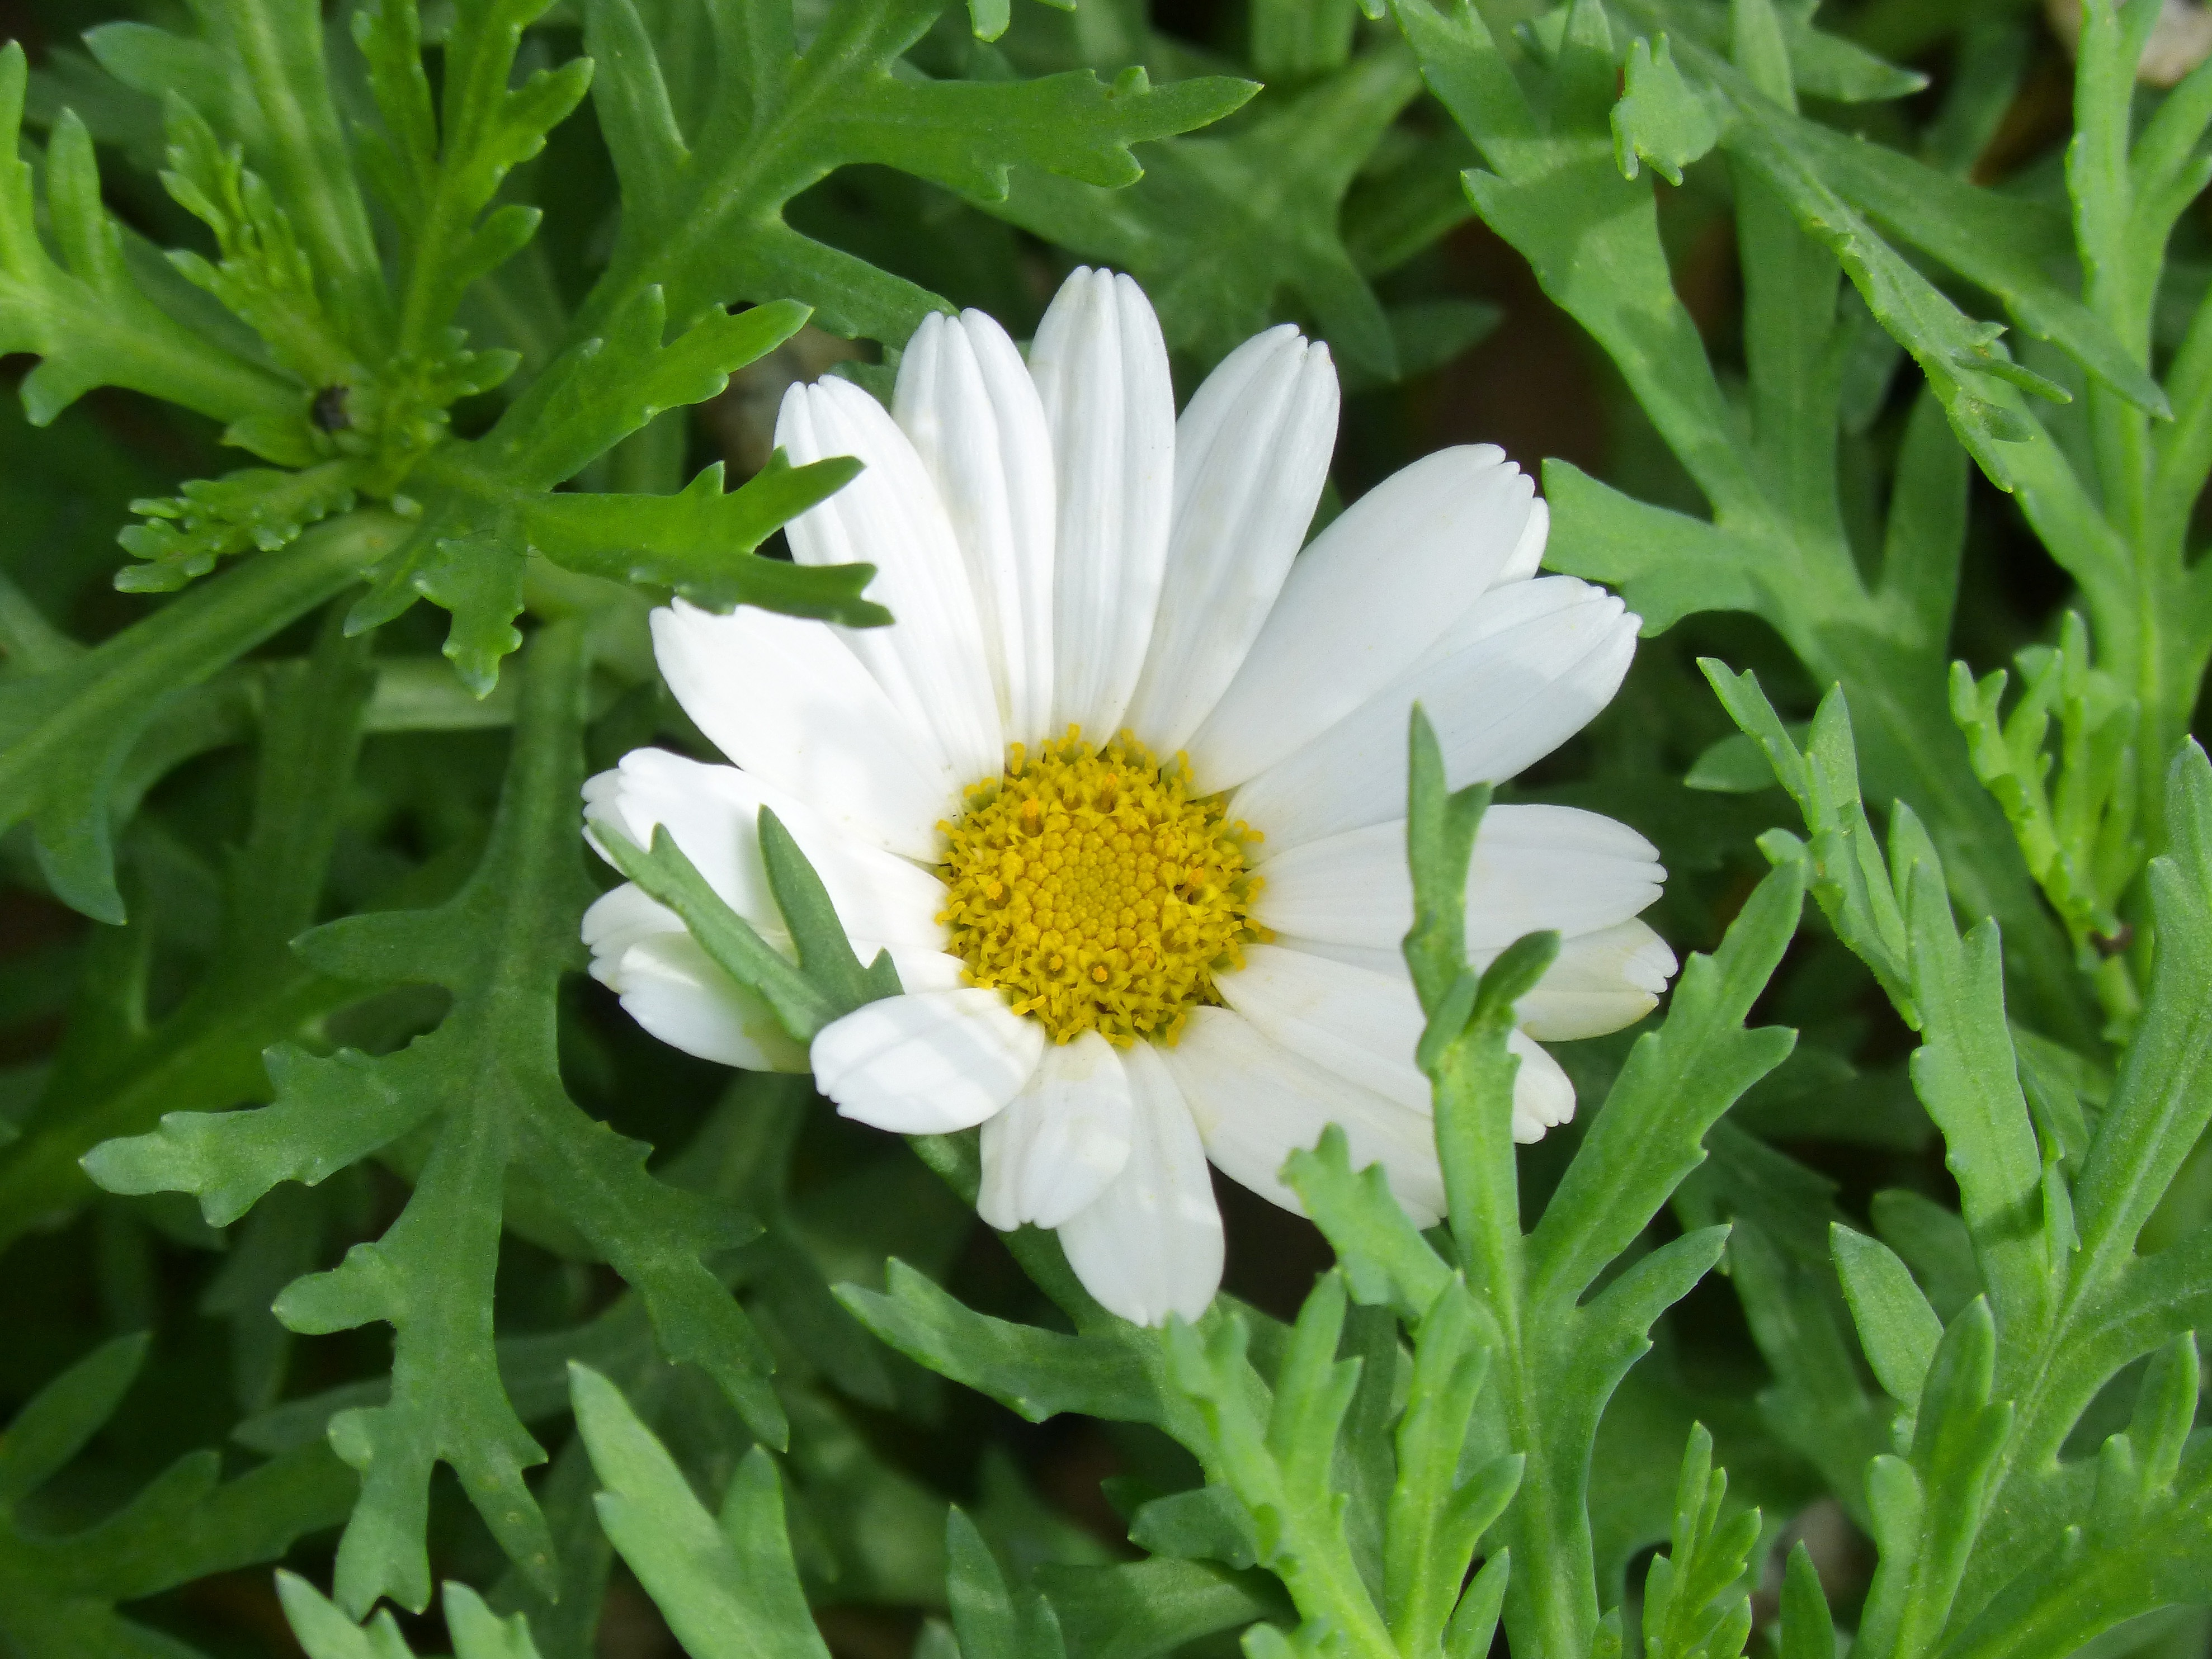
plant, meadow, flower, petal, daisy, herb, botany, flora, wildflower, petals, detail, flowering plant, daisy family, oxeye daisy, annual plant, land plant, chamaemelum nobile, marguerite daisy